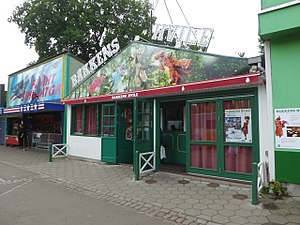
Bakkens Hvile
Bakkens Hvile, 2017.
"Bakkens Hvile er den sidste overlevende sangerindepavillon på Dyrehavsbakken åbnet 1877 af Johannes L. Andersen også kaldet ""Jøde Andersen"". I 1936 købte Hugo Stefansen Bakkens Hvile, som blev moderniseret. I 1977 trådte Hugo Stefansen datter og svigersøn Lilian og Jørn Matzen til og reddede den fra nedrivning.